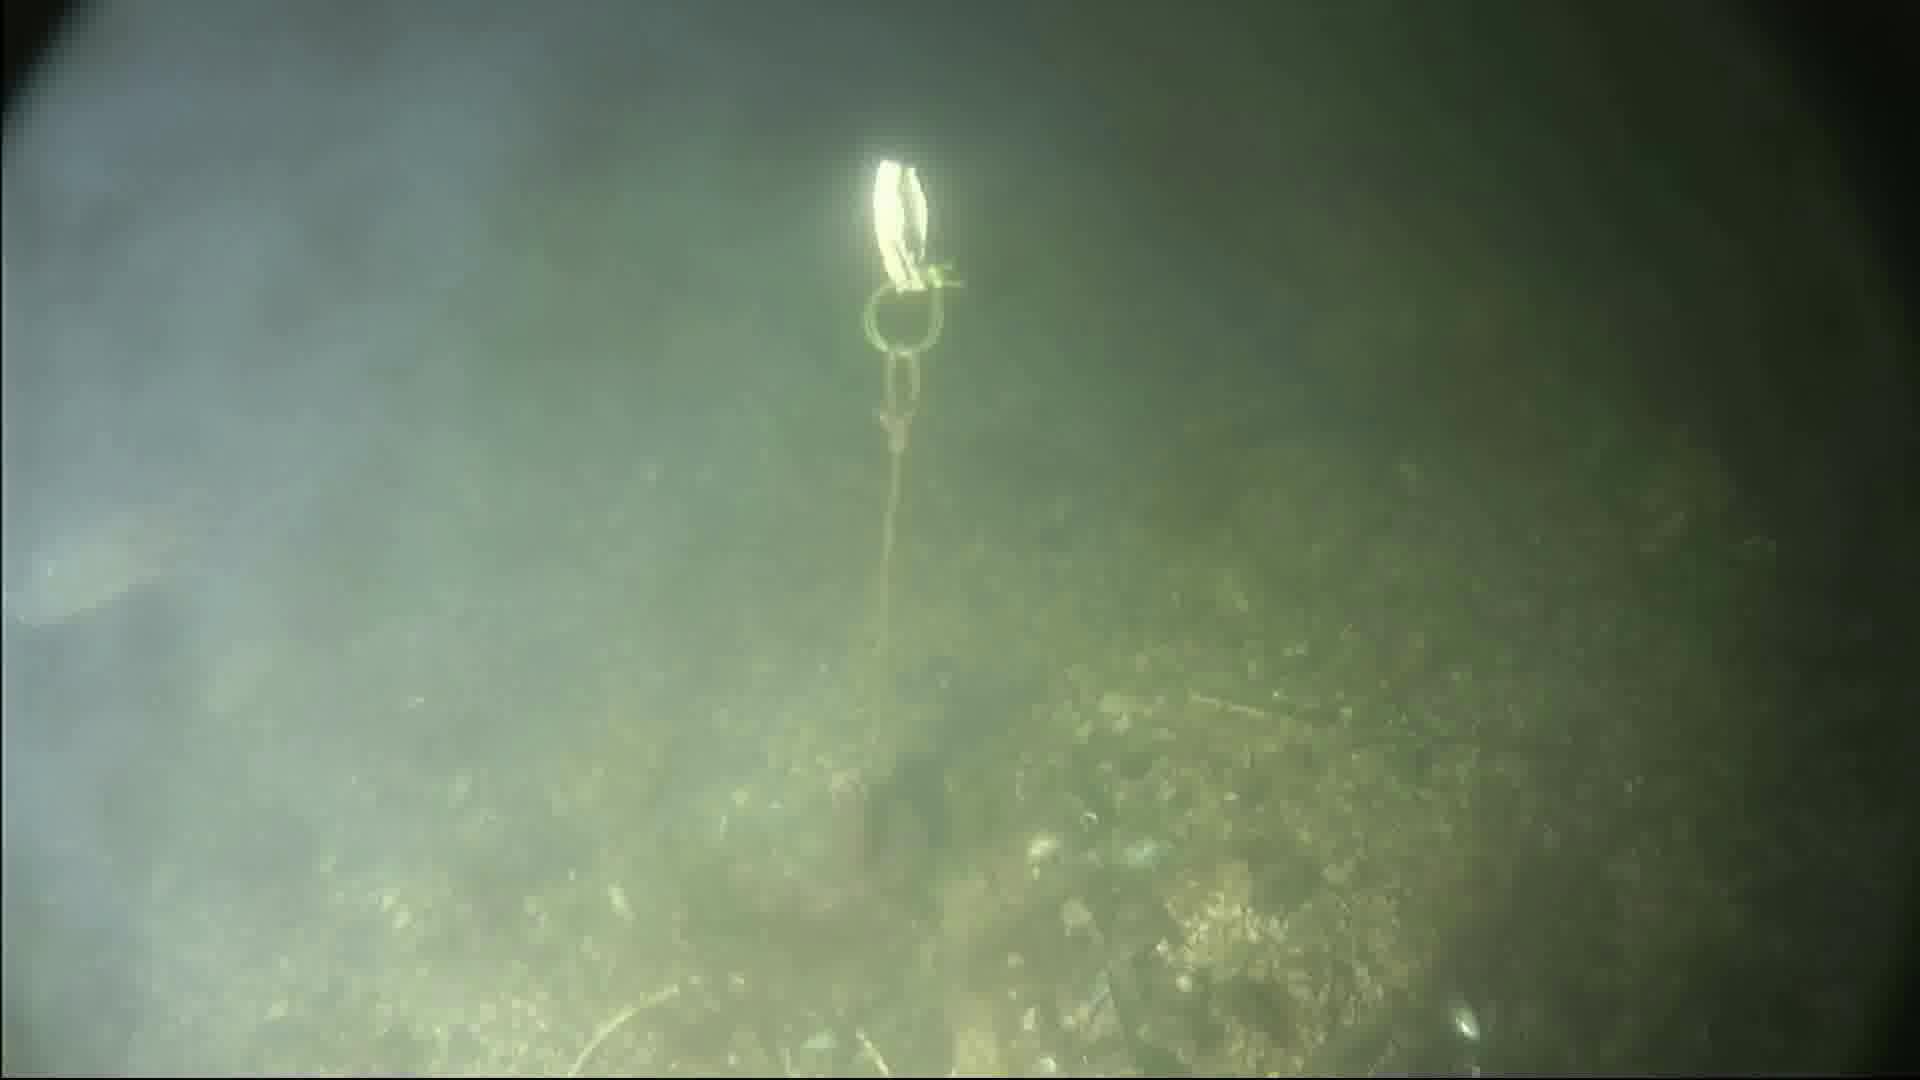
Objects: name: fish
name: crab